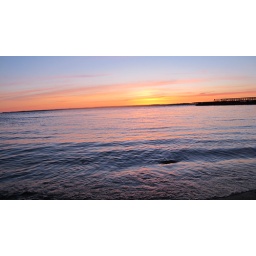
Golden sky beach beauty in Scandinavia #7